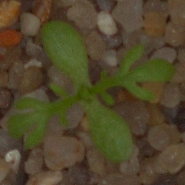
Label: scentless_mayweed